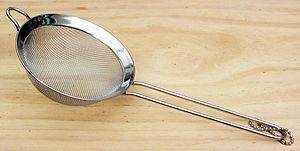
Ceci est une passoire
Une passoire, ou égouttoir, est un ustensile de cuisine permettant d'égoutter des aliments selon le principe de la filtration mécanique.